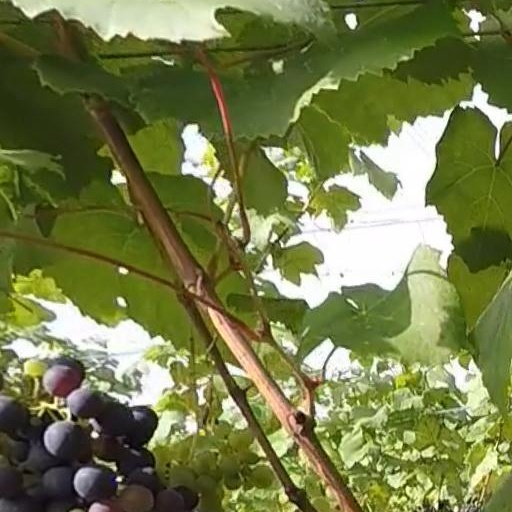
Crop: grape